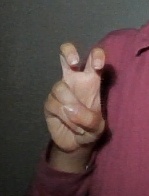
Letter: toot